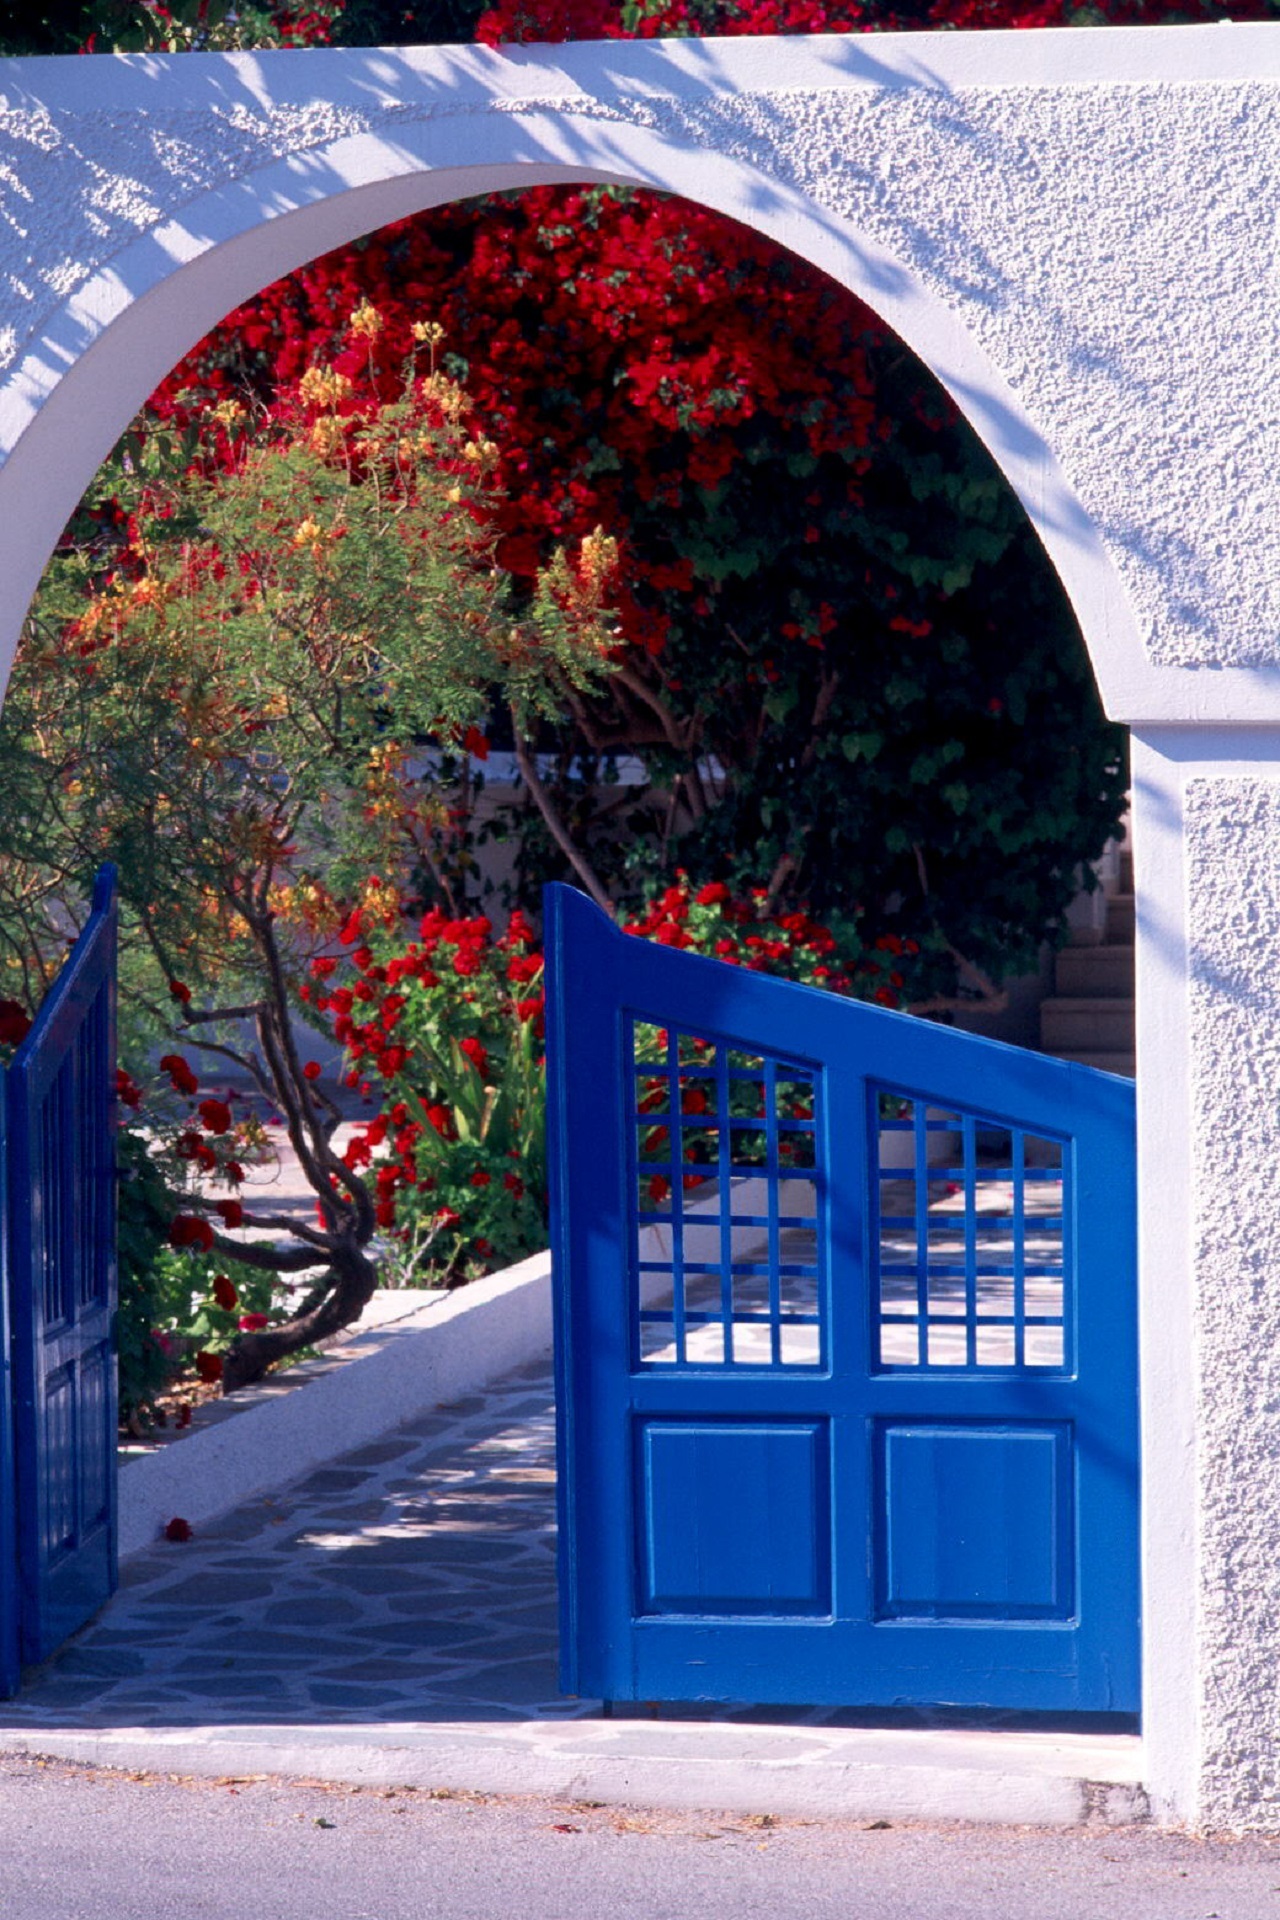
sea, ocean, architecture, window, home, wall, travel, village, arch, mediterranean, red, color, autumn, seascape, island, facade, blue, tourism, gate, door, season, santorini, greece